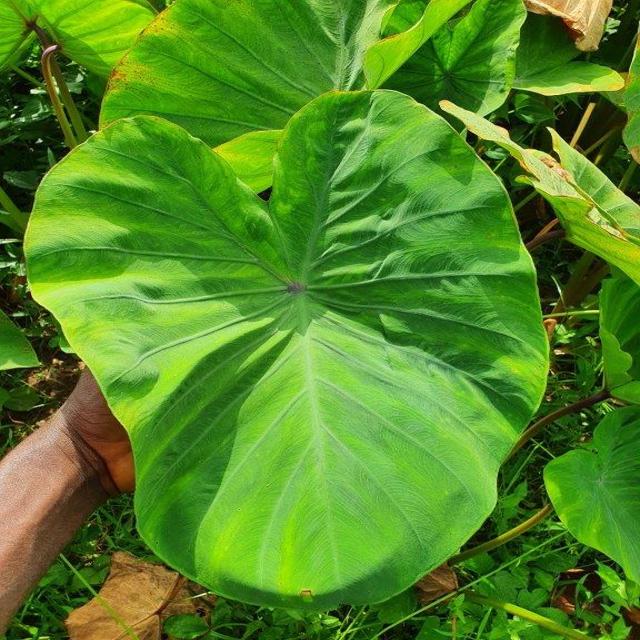
Label: Healthy